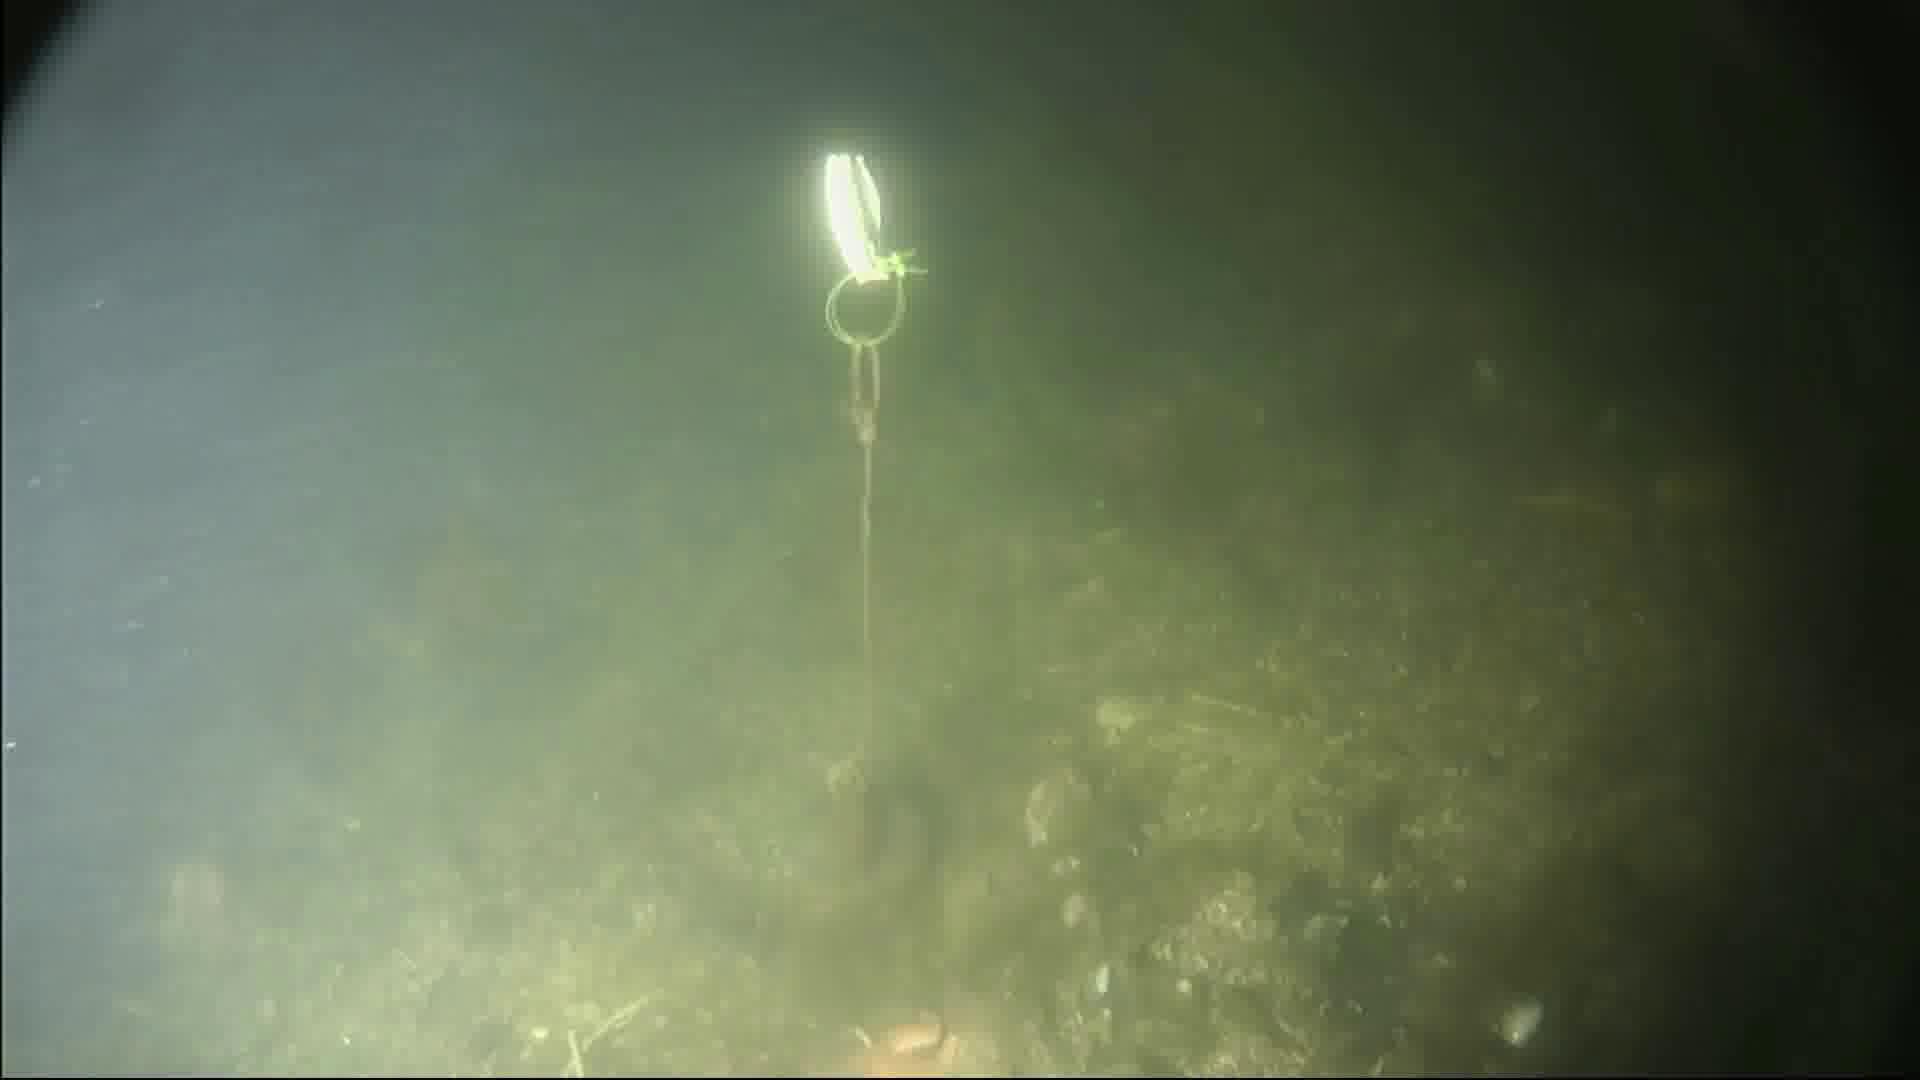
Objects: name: starfish